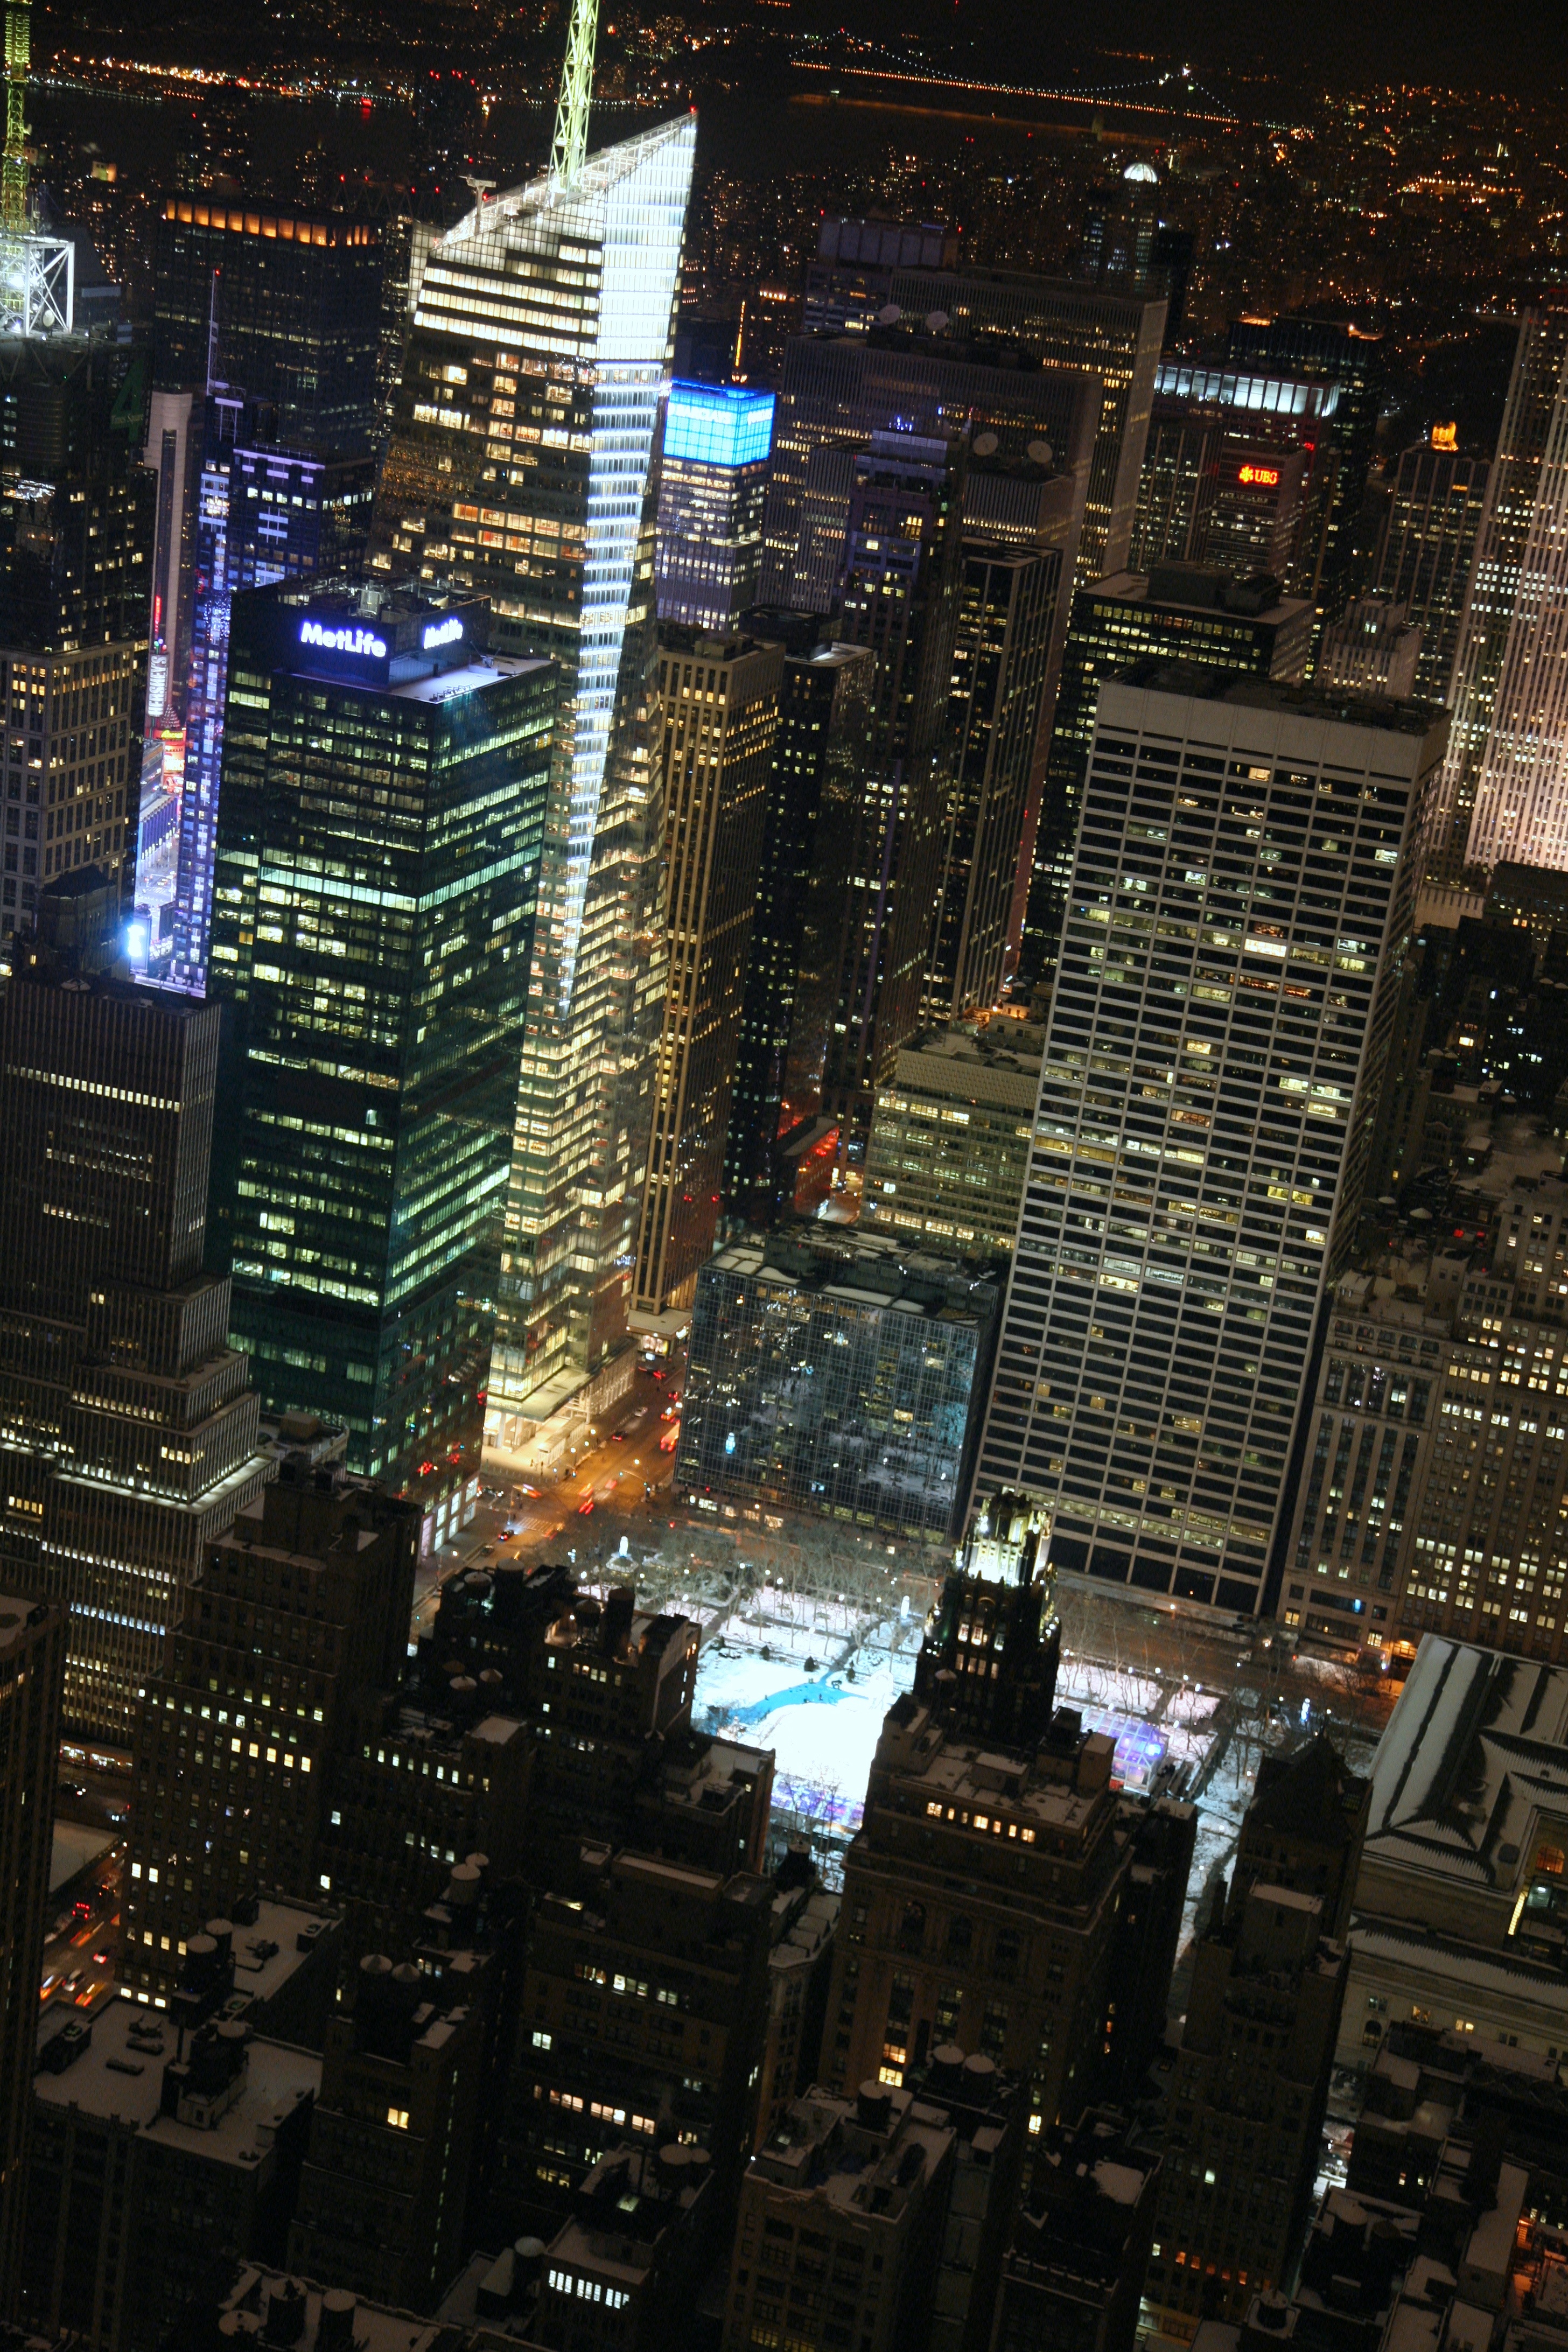
skyline, street, night, city, skyscraper, manhattan, cityscape, downtown, evening, reflection, nyc, darkness, newyork, empirestatebuilding, newyorkcity, ny, metropolis, empirestate, skycraper, bryantpark, aerial photography, urban area, human settlement, atmosphere of earth, metropolitan area